Air North

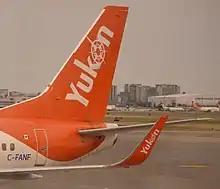
Tails on Air North airplanes are painted orange with a "Yukon" wordmark. The design is also used on the plane's winglets (if present).

Air North currently has Interline agreements with the following airlines: